Dauphin, Manitoba

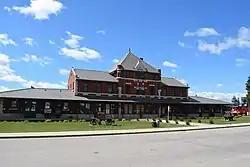
The historic Dauphin Canadian Northern Railway Station was built in 1912 and is Manitoba Provincial Heritage Site No. 100.

The city is served by Manitoba Provincial Trunk Highways: